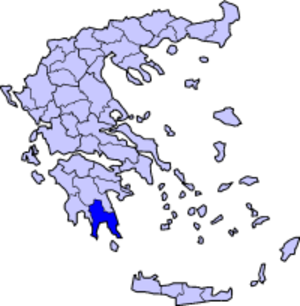
Le dorien est un dialecte du grec ancien. Ses variantes ont été parlées au sud et à l'est du Péloponnèse, en Crète, à Rhodes, dans quelques îles du sud de la mer Égée, ainsi que dans quelques villes côtières d'Asie Mineure, en Grande-Grèce, en Épire et en Macédoine.